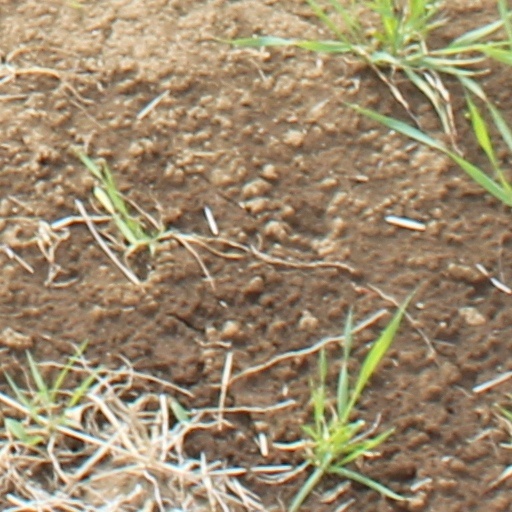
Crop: wheat